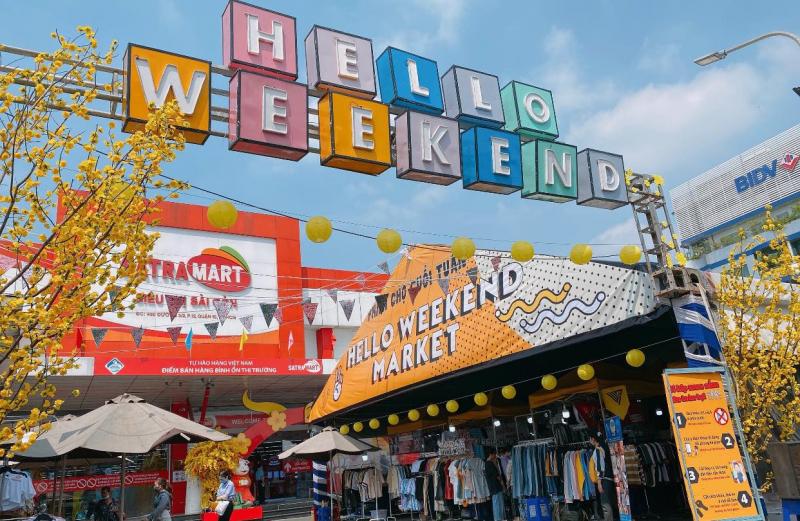
gian hàng phía bên phải của cổng chợ đang bày bán nhiều mặt hàng quần áo